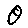
Label: 0